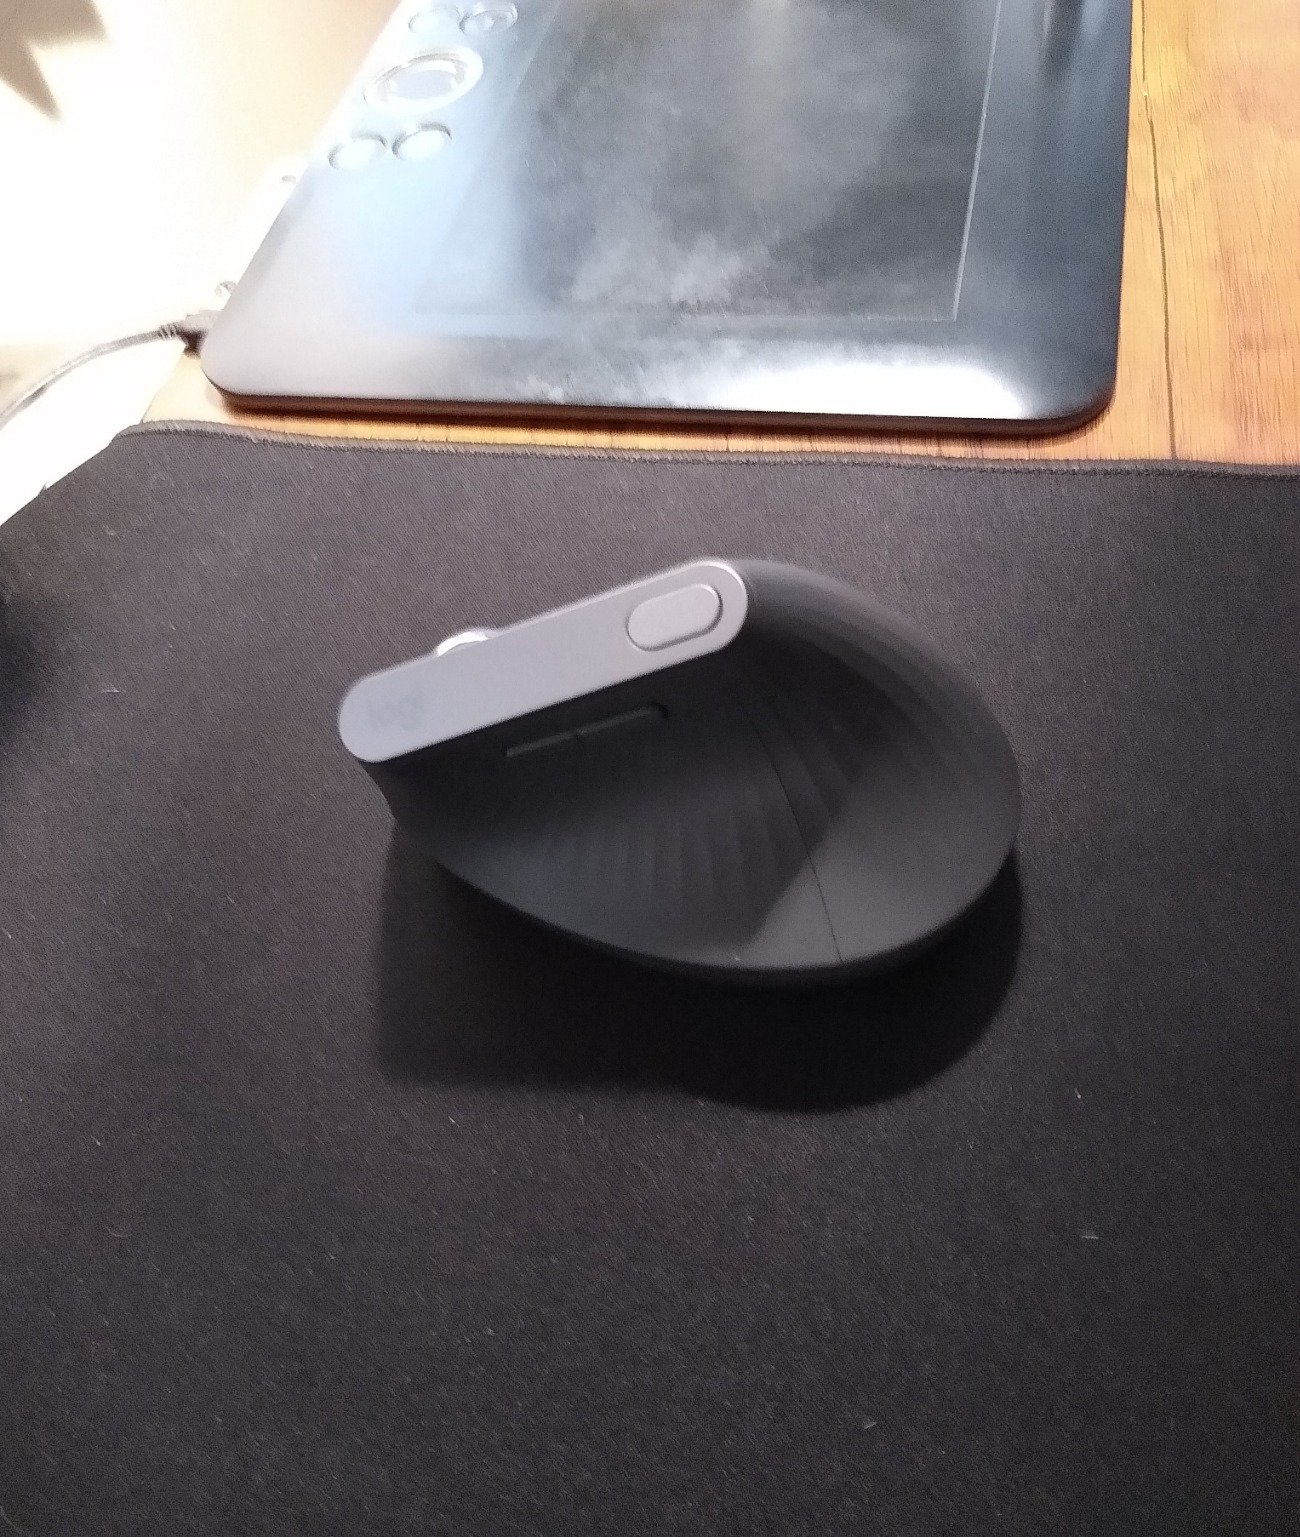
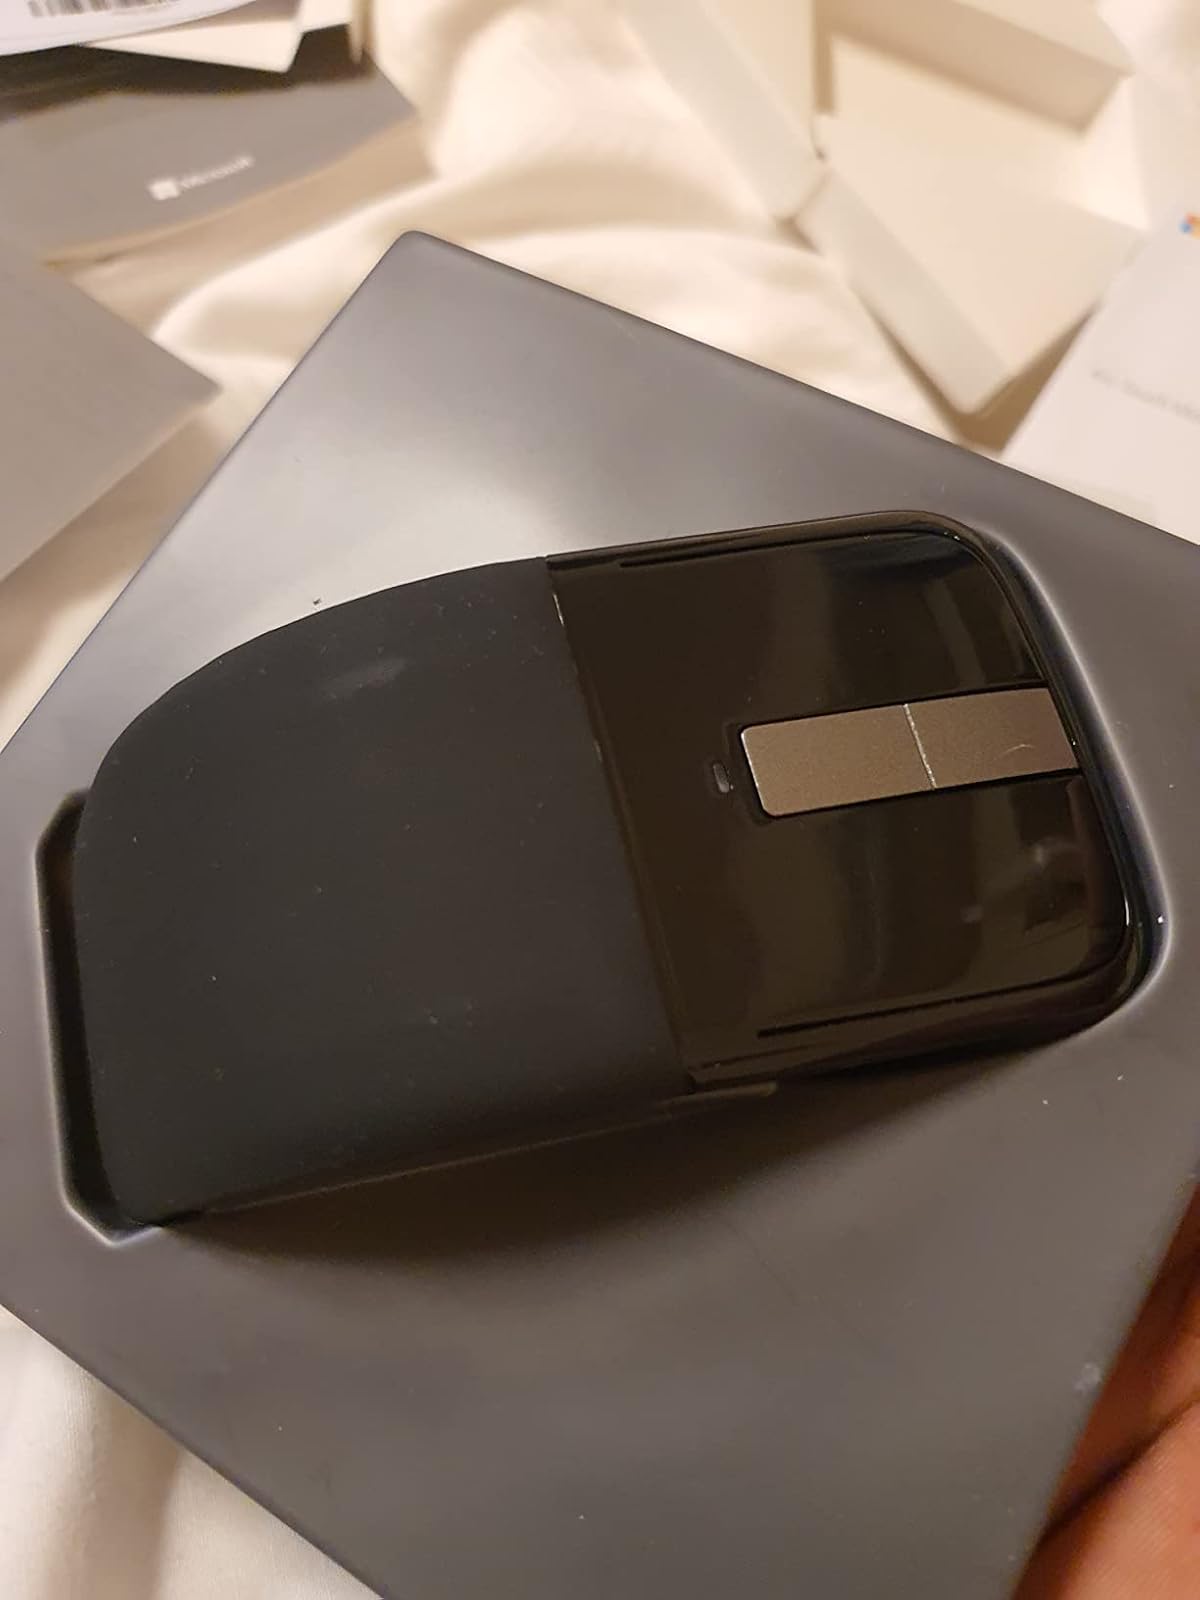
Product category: mouse
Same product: no